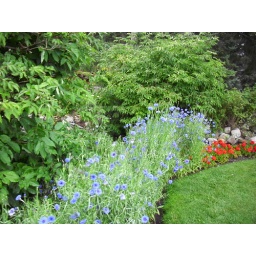
Blue flowers against the green